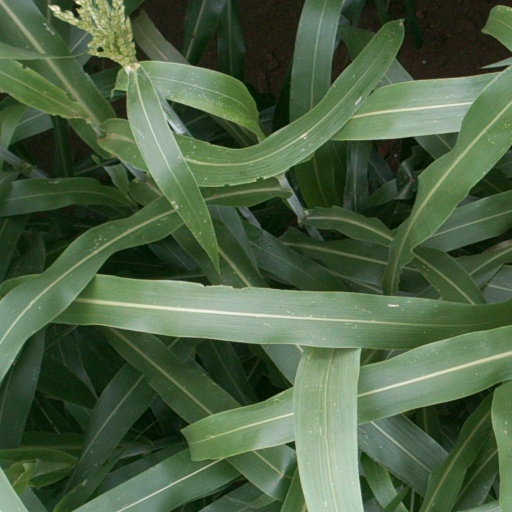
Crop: sorghum